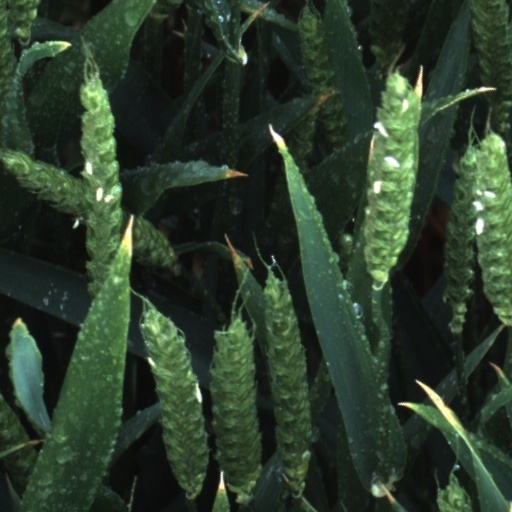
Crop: wheat